VSS Enterprise crash

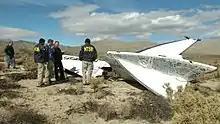
NTSB Go-Team inspects a tail section of VSS "Enterprise"

The National Transportation Safety Board (NTSB) investigated the accident. A Go Team was dispatched to the accident site on October 31, 2014. The team, consisting of around fifteen personnel, arrived at the Mojave Air and Space Port on November 1. They began their investigation that day.